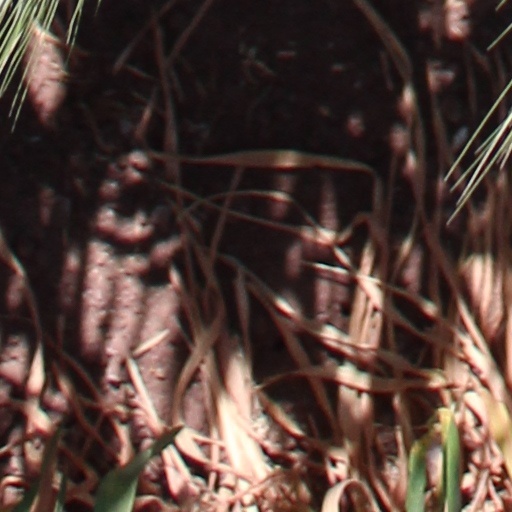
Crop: wheat